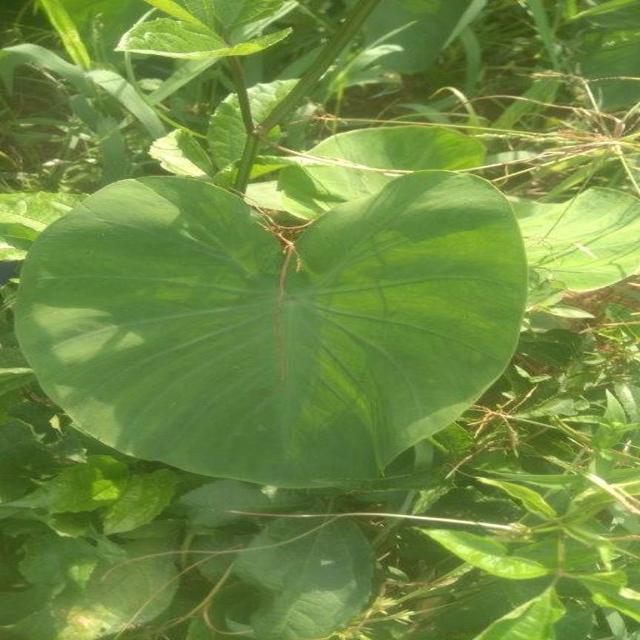
Label: Healthy